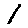
Label: 1